Gerald de Windsor

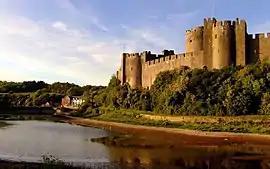
Pembroke Castle today. The original castle, of which no above-ground trace remains, was built by Arnulf of Montgomery (1066 – 1118/22), the Anglo-Norman conqueror of South Wales and contemporary of Gerald de Windsor

Gerald may have been born at Windsor Castle in Berkshire, then a strategically placed motte-and-bailey royal fortress and a principal royal residence, hence his sobriquet "de Windsor", although may have simply taken the name of the family seat as per tradition demonstrated by the de Barris of south Wales . He was a younger son of Walter FitzOther (1086; died after 1099), feudal baron of Eton in Buckinghamshire (now in Berkshire) who was the first Constable of Windsor Castle in Berkshire (directly across the River Thames from Eton), a principal royal residence of King William the Conqueror, and was a tenant-in-chief of that king of 21 manors in the counties of Berkshire, Buckinghamshire, Surrey, Hampshire and Middlesex, as well as holding a further 17 manors as a mesne tenant in the same counties.